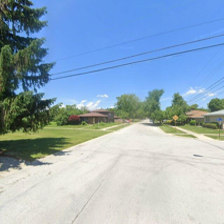
Label: streetView